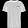
Label: T - shirt / top